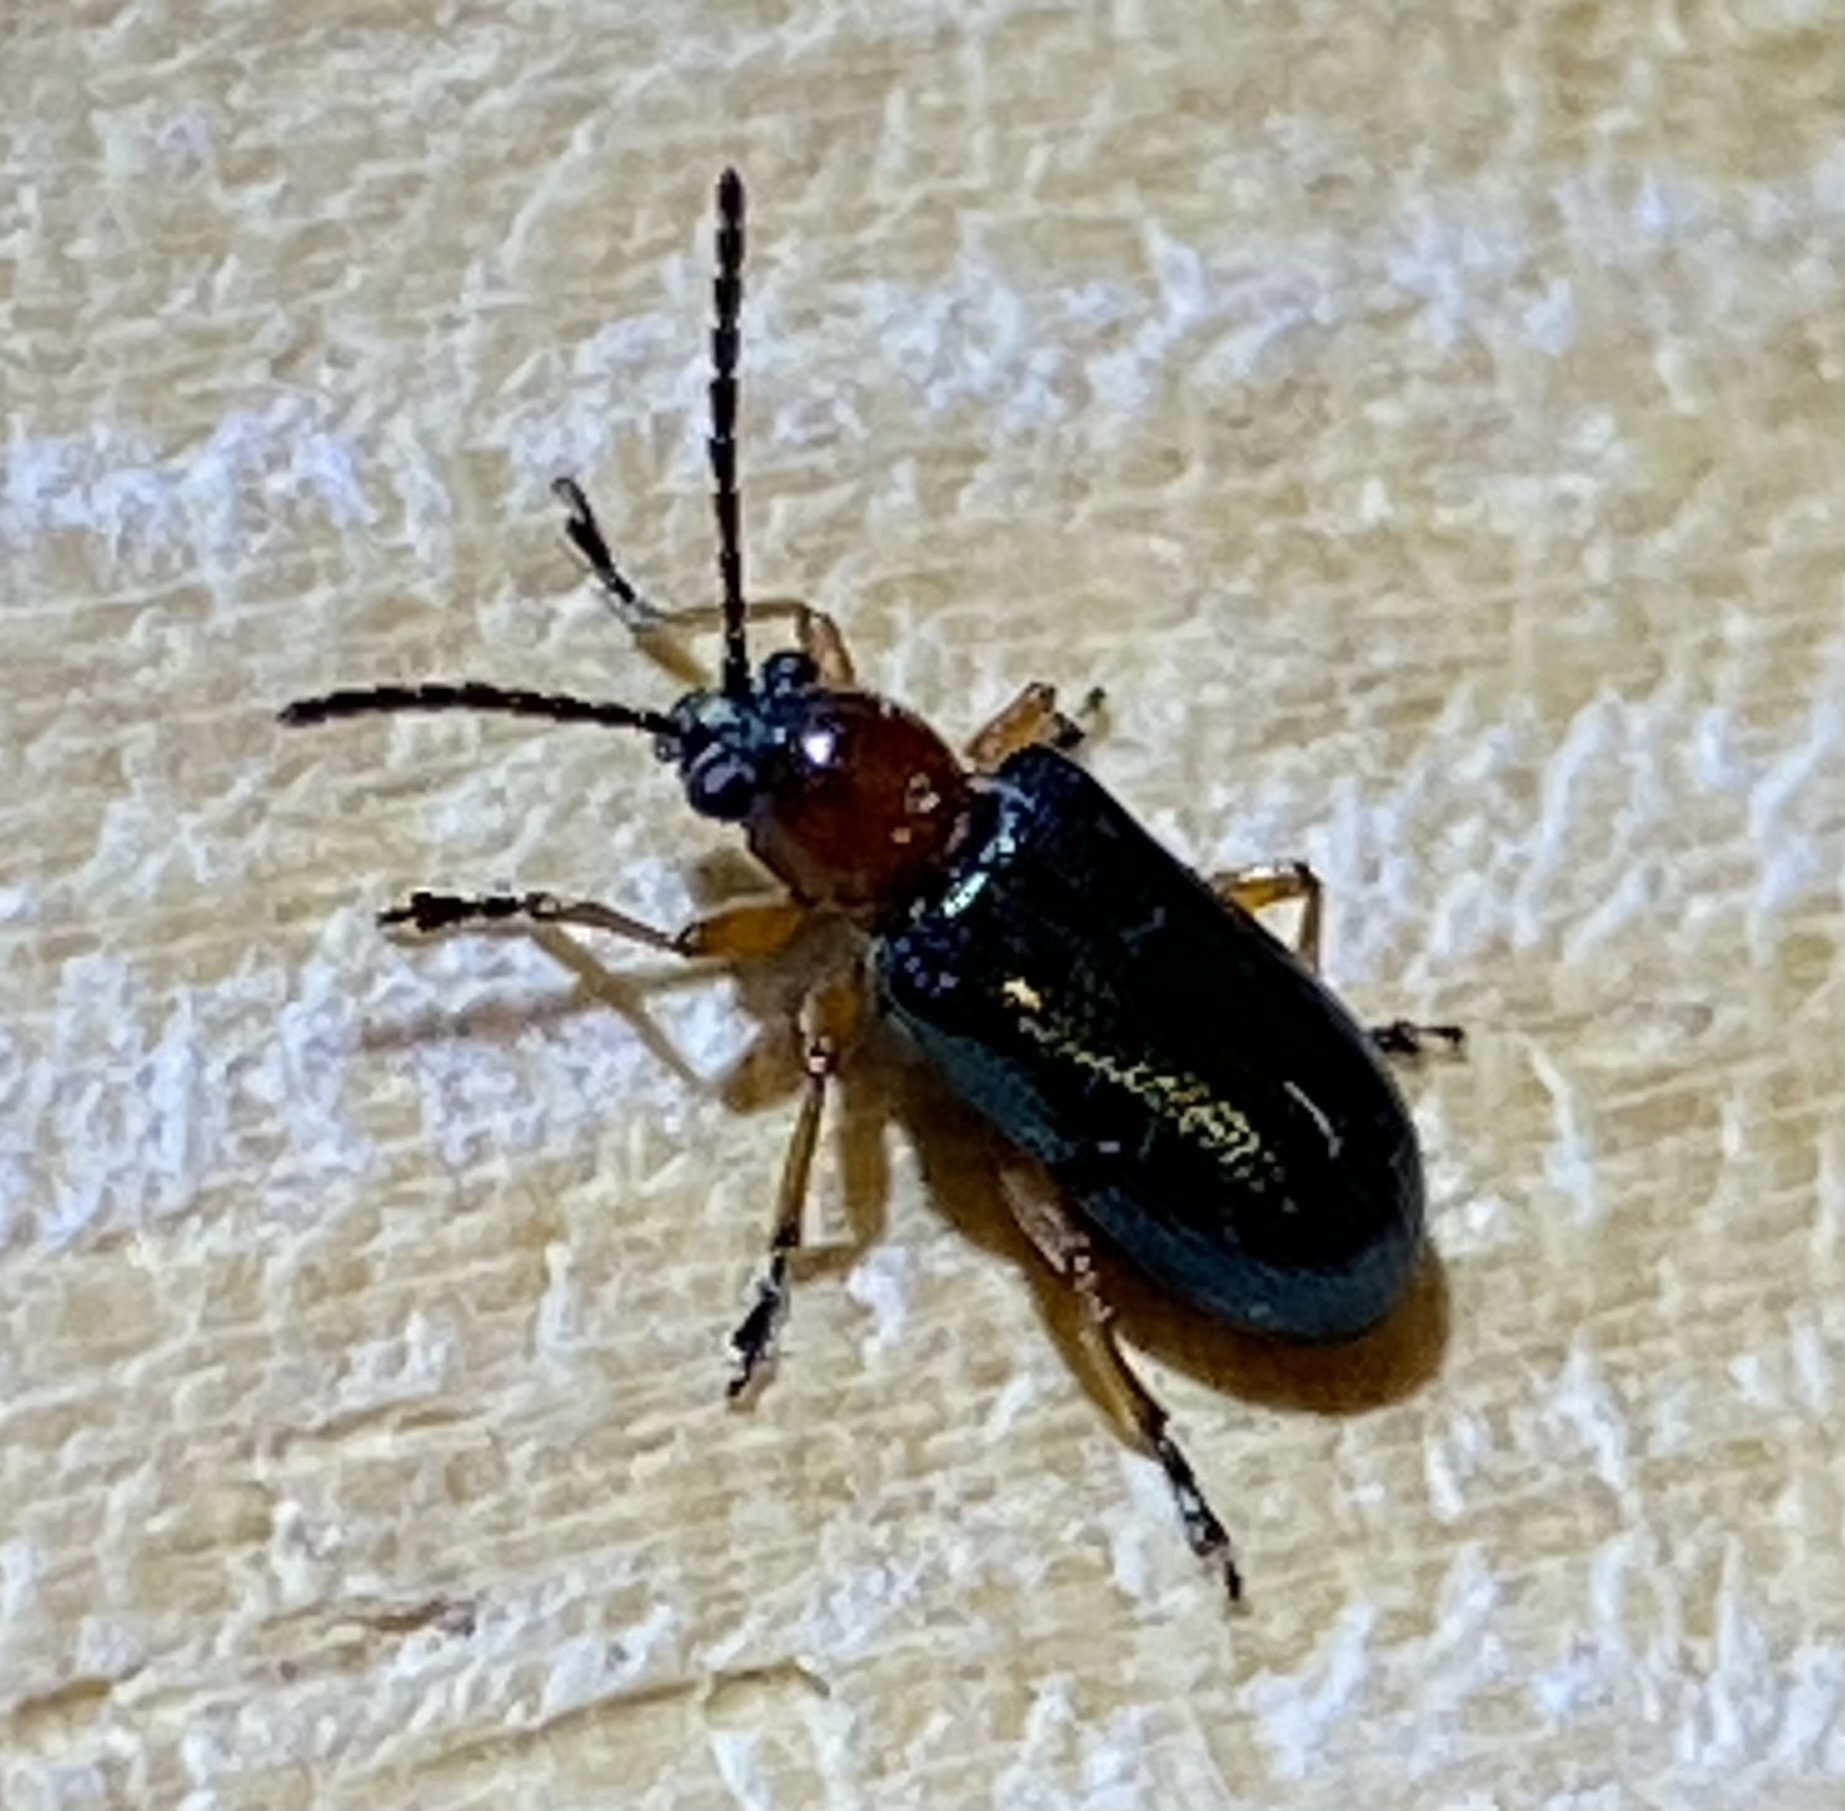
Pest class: cereal_leaf_beetle